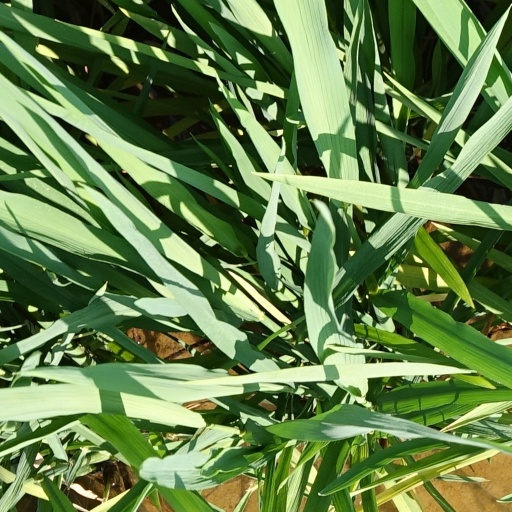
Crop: rice